Phantom Lady

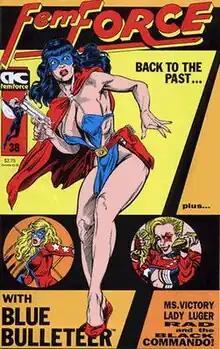
"Femforce" #38 (1991) AC Comics, the Blue Bulleteer, derived from Matt Baker's Phantom Lady

A second Phantom Lady, Delilah "Dee" Tyler, was introduced in "Action Comics Weekly" #636 (January 1989) and was given a back-up feature in that title through #641 with art by Chuck Austen. The daughter of the U.S. Attorney General, Tyler was trained by the original Phantom Lady, the now-elderly Sandra Knight, at the exclusive [Université Notre Dame des Ombres (Our Lady of the Shadows) in France. She inherited Knight's equipment and costume.